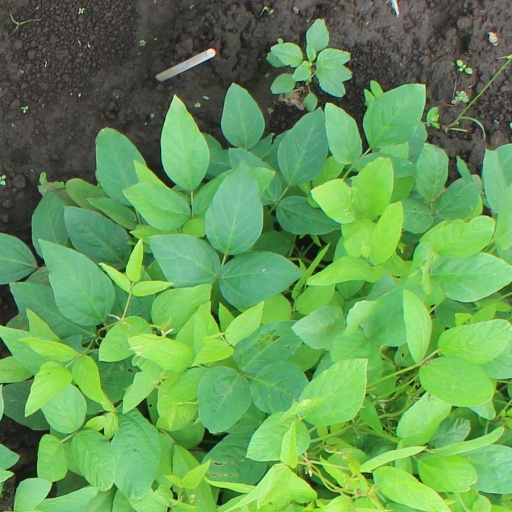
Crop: soybean